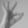
ASL letter: F